JewishGen

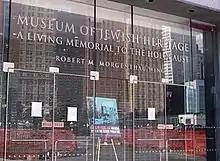
Museum of Jewish Heritage – A Living Memorial to the Holocaust in New York City

JewishGen is a non-profit organization founded in 1987 as an international electronic resource for Jewish genealogy. In 2003, JewishGen became an affiliate of the Museum of Jewish Heritage – A Living Memorial to the Holocaust in New York City. It provides amateur and professional genealogists with the tools to research their Jewish family history and heritage.